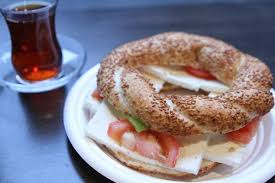
Yemek: simit